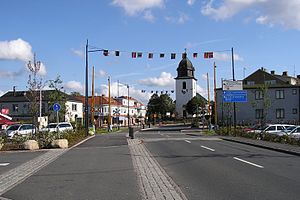
Lönsboda
Lönsboda centrum.
Lönsboda er en bymæssig bebyggelse i Osby kommune i Skåne län i Sverige med 1.903 indbyggere. Byen ligger cirka 15 kilometer øst for Osby, og er et vigtigt servicecenter i den østlige del af kommunen.